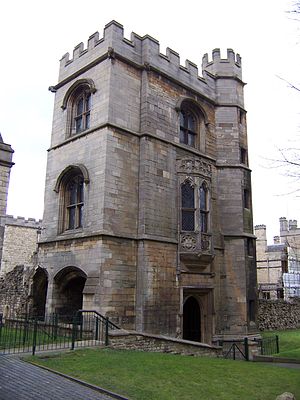
Lincoln (England) / Økonomi / Turisme og kultur
Den middelalderlige bispeborg
Lincoln er domkirkeby og countysæde i Lincolnshire i England, kendt for sin middelalderlige bydel.